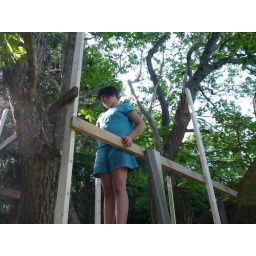
Rachel up in the tree house that is still being built.